Willis Group

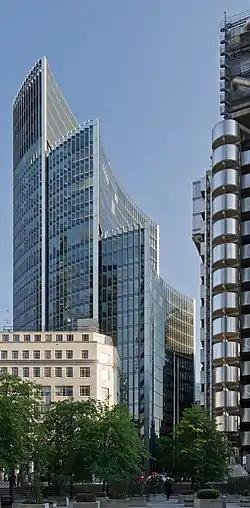
The Willis Building in London

In 1828, Henry Willis began selling imported goods for commission on the Baltic Exchange in London. In 1841, he began brokering insurance for the cargoes of commodities he sold on commission. He expanded to marine insurance and founded Henry Willis & Company shortly thereafter. In 1896, the company expanded to the U.S. market through a relationship with Johnson & Higgins.